Tomasz Frankowski

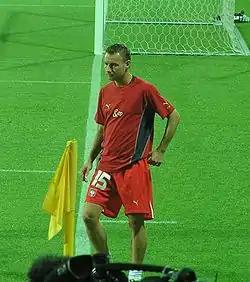
Frankowski during a match between Poland and Wales

Frankowski scored ten goals in 22 appearances for the Poland national team. He made his senior international debut on 28 April 1999 in a 2–1 win over the Czech Republic and netted his first international goal the following year, against Iceland.